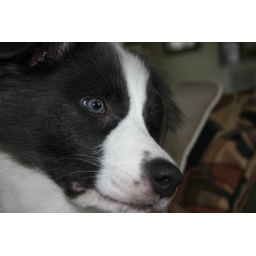
her eyes changed from sky blue to blue/hazel in a matter of weeks.